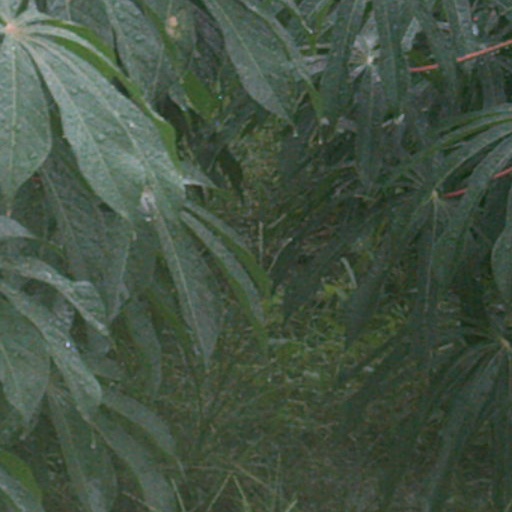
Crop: cassava